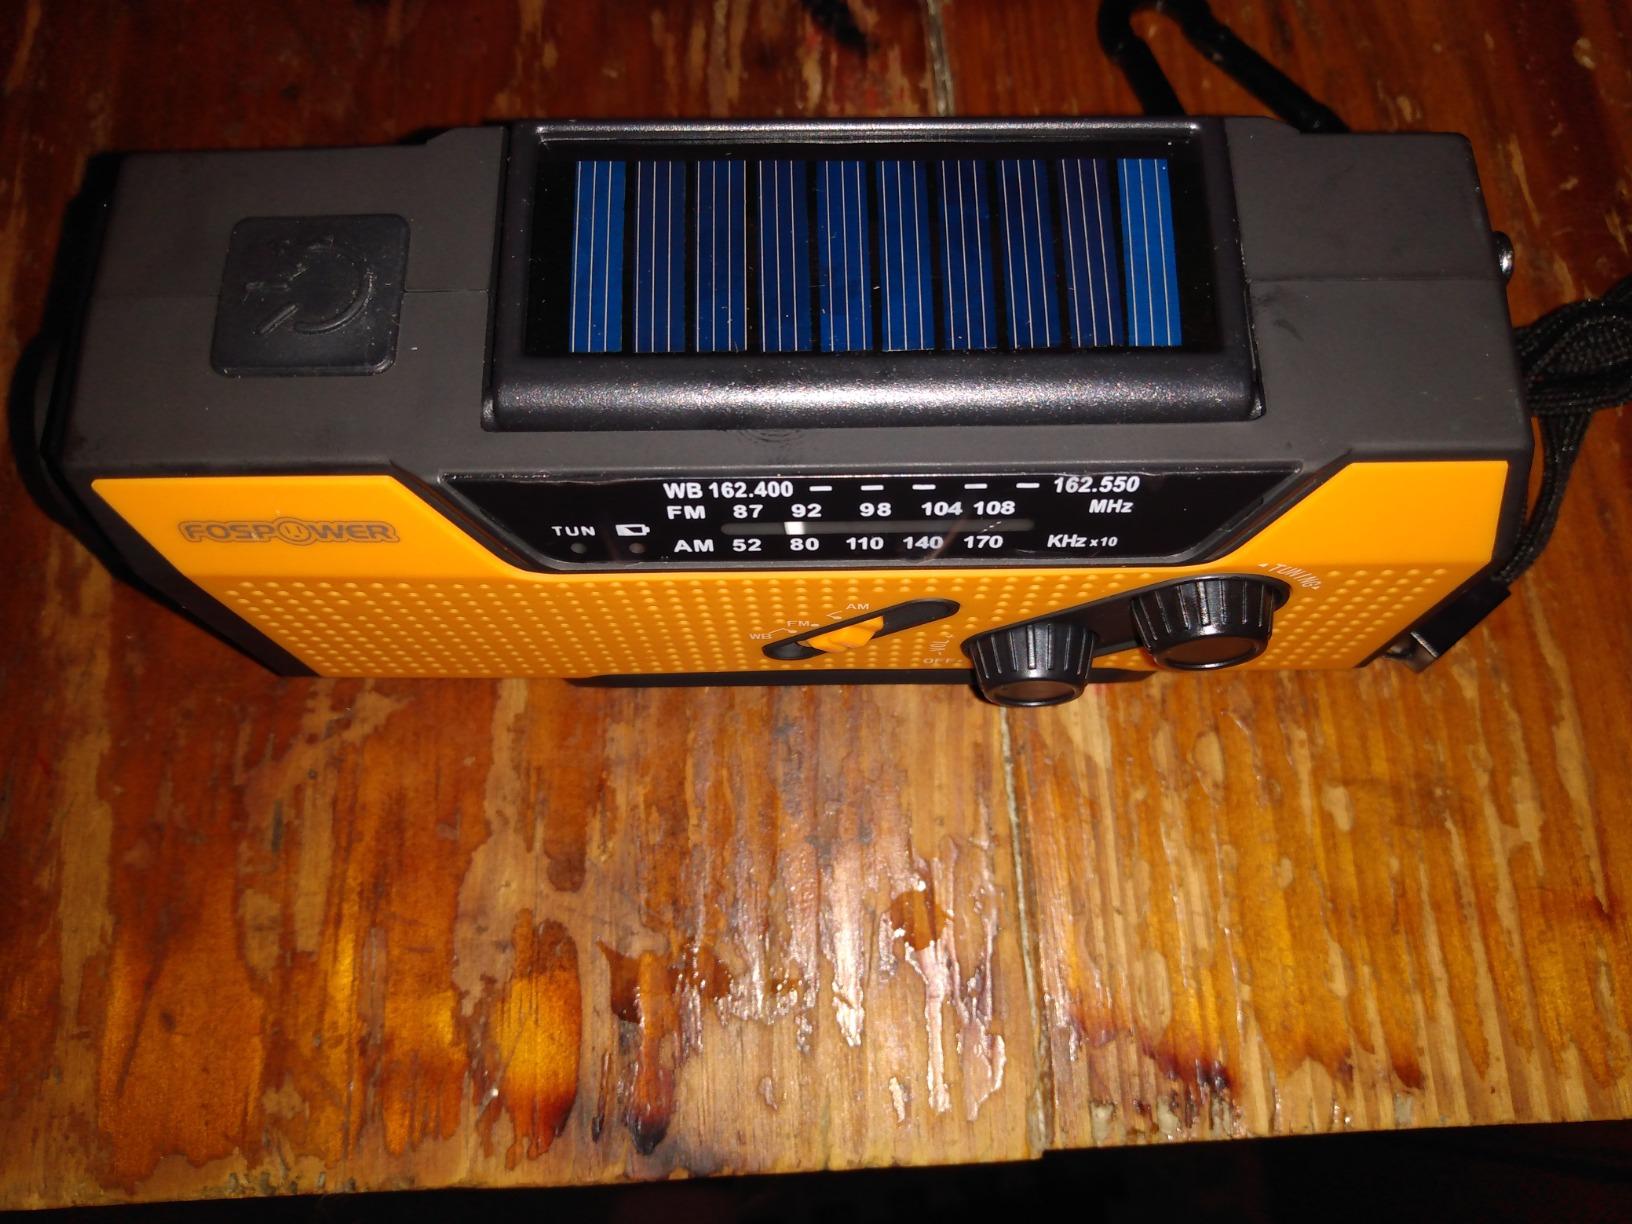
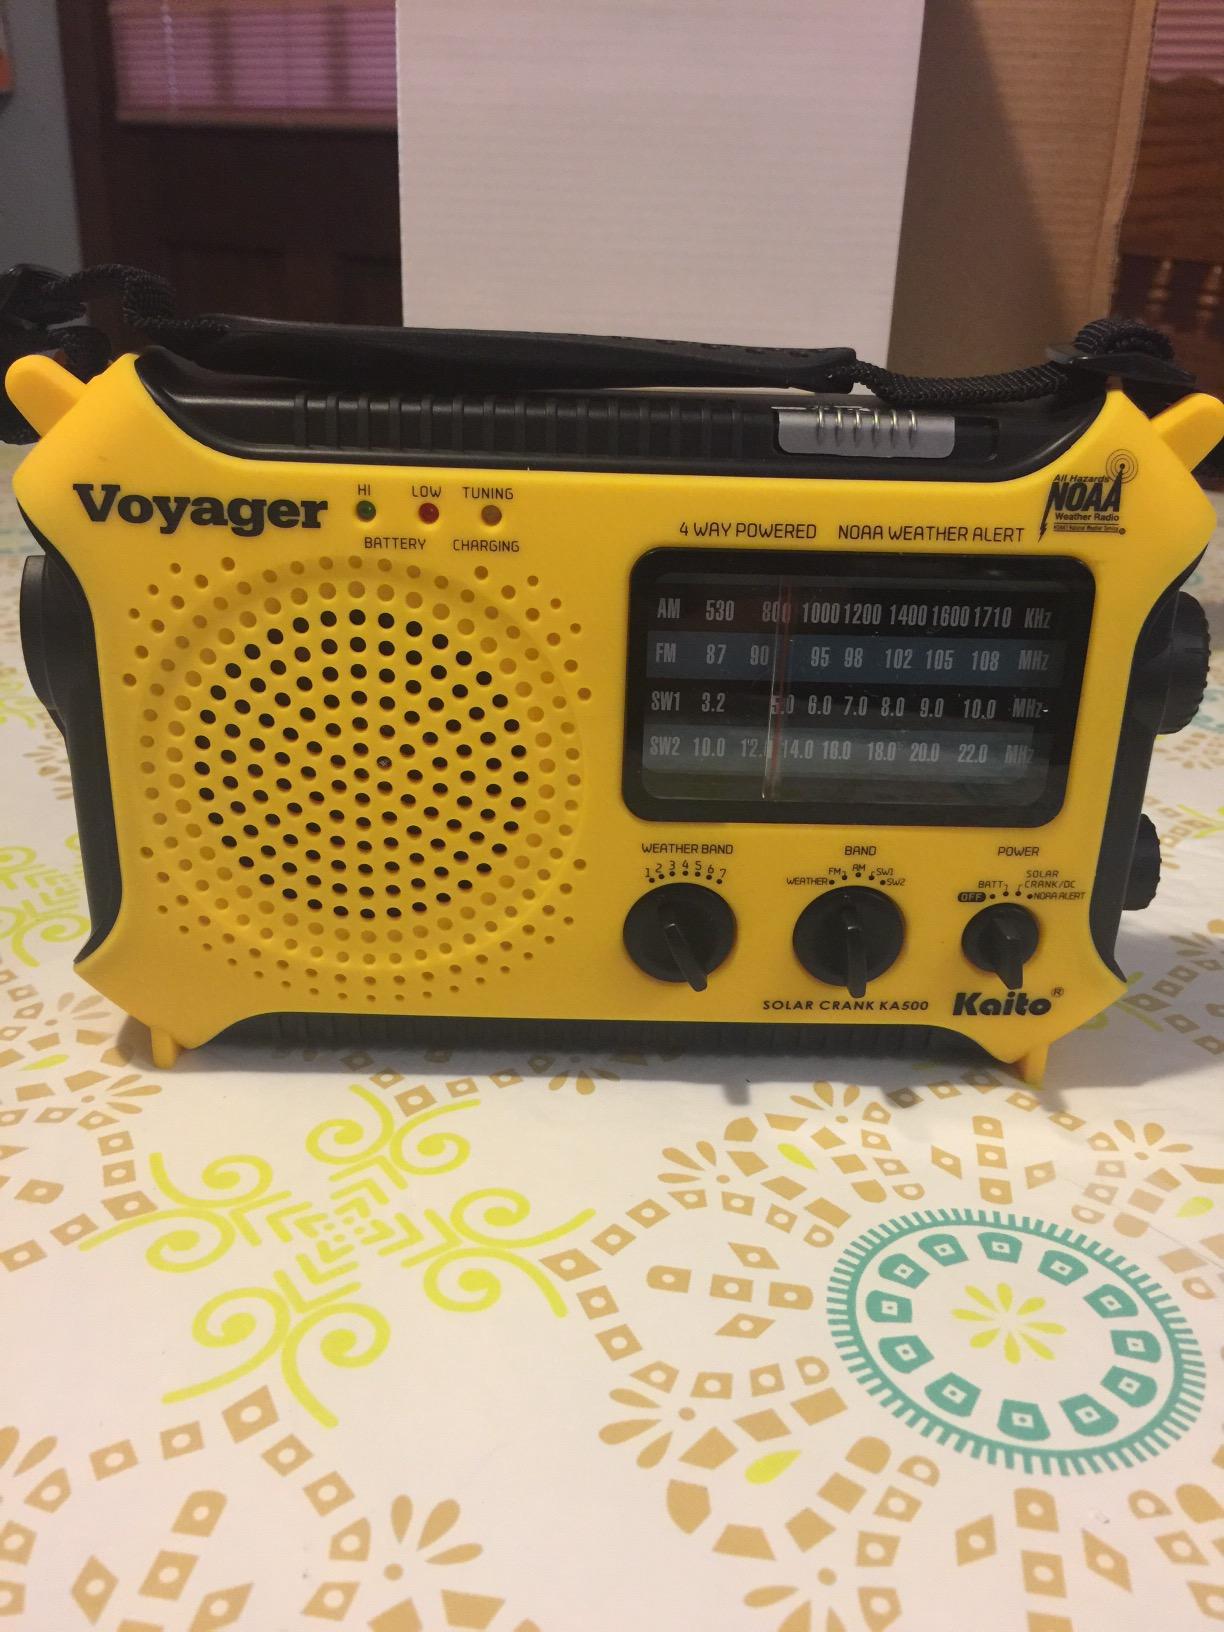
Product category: radio
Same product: no